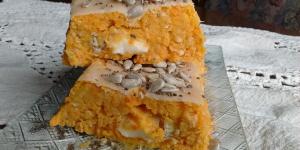
budin de zapallo y zanahoria